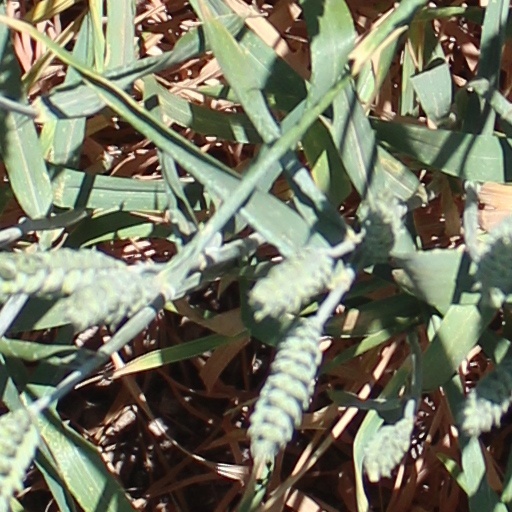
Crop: wheat